BMW X1 (E84)

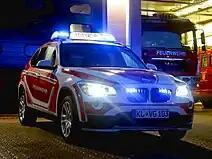
BMW X1 fire command vehicle

A version of the X1 sDrive16d specifically made for use in the emergency services was unveiled at RETTmobil 2013, an annual convention held to showcase rescue and emergency vehicles. The car, named BMW X1 First Responder, features custom livery, a head-up display, speed-limit information, night-vision, and a navigation system with real-time traffic information. An X1 xDrive20d fire command vehicle was also showcased a year later at RETTmobil 2014.